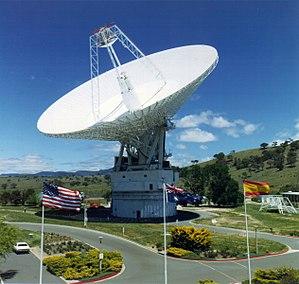
Le Canberra Deep Space Communication Complex est un téléport situé dans la vallée de la rivière Paddys, à Tidbinbilla, à environ 20 kilomètres de Canberra, sur le Territoire de la capitale australienne. Fondé officiellement le 19 mars 1965 par le premier ministre d'Australie Robert Menzies, le complexe fait partie du Deep Space Network géré par le Jet Propulsion Laboratory de la NASA. Les installations locales sont administrées par le Commonwealth Scientific and Industrial Research Organisation.
L'histoire du Territoire de la capitale australienne, une division administrative de l'Australie a commencé après la création de la Fédération de l'Australie en 1901, quand une loi crée le site de Canberra, la capitale de l'Australie. La région a une longue histoire avant la création du territoire, avec des traces de peuplement aborigène datant d'au moins 21 000 ans. Elle est située sur les terres traditionnelles du peuple Ngambri et de plusieurs autres groupes linguistiques, une affirmation connue à travers les deux premiers comptes-rendus des colons européens et les histoires orales aborigènes elles-mêmes.